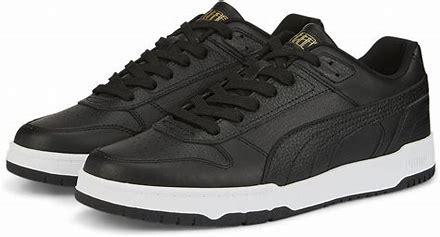
Brand: Puma
Model: RBD Game